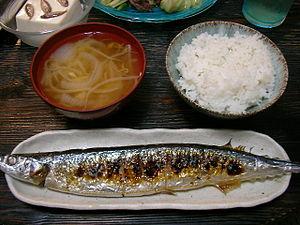
Cololabis saira est un membre de la famille des Scomberesocidae. Ce poisson est une ressource alimentaire dans certains pays d'Extrême-Orient. Il est nommé sanma en japonais, kongchi en coréen, qiu dao yu en chinois, saira en Russe et Pacific saury en anglais. Le terme saira utilisé dans le nom scientifique provient de l'appellation de ce poisson dans la péninsule de Kii au Japon.